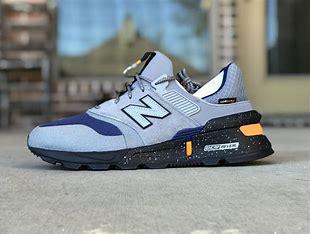
Brand: New
Model: Balance New Balance 997 Marathon